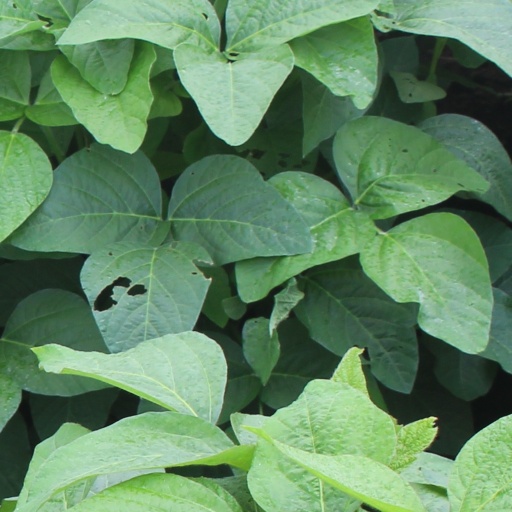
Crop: soybean